Circle X Ranch

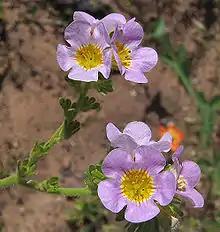
Shortlobe phacelia ("Phacelia brachyloba") on the Mishe Mokwa Trail.

The park's Sandstone Peak Trail, Mishe Mokwa Trail, and others lead to high mountain vistas, riparian canyons with streams, and through chaparral and oak woodland habitats. The park is locally popular for "The Grotto", a naturally 'enclosed' waterfall and wading pool.